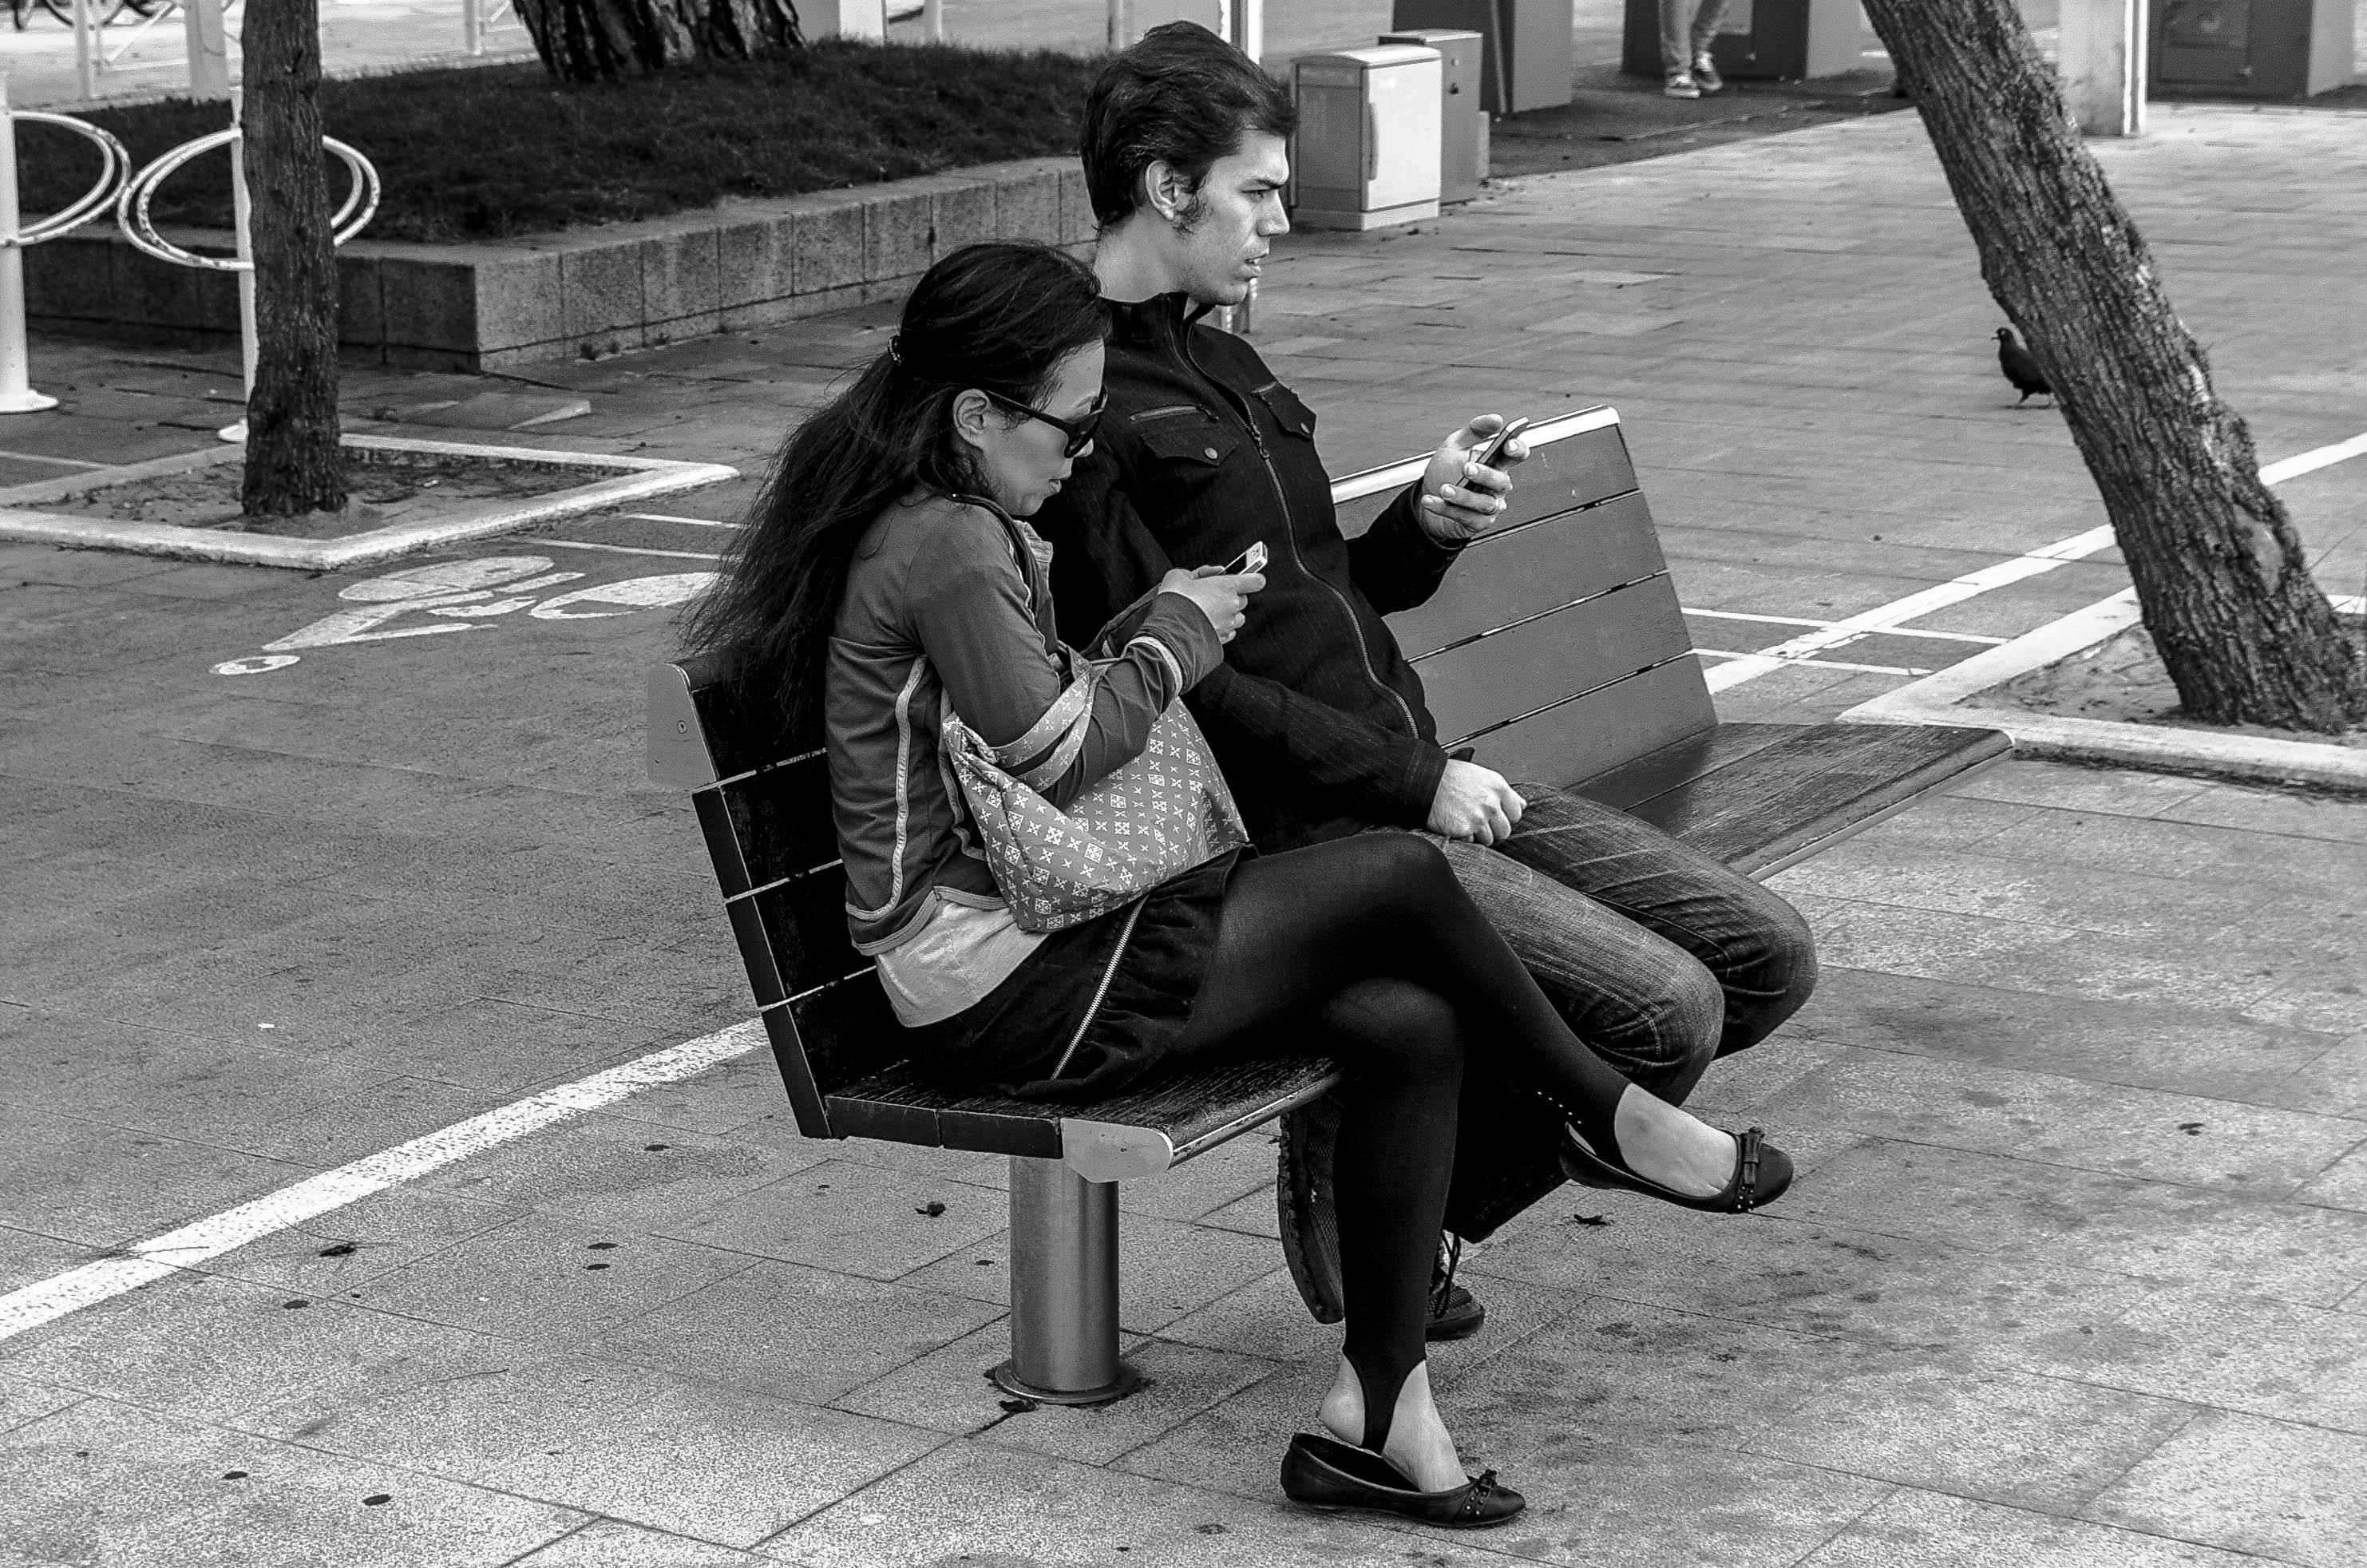
person, black and white, woman, road, white, street, photography, sitting, child, black, monochrome, lady, infrastructure, photograph, snapshot, emotion, interaction, photo shoot, monochrome photography, film noir, human positions